Sexual selection in mammals

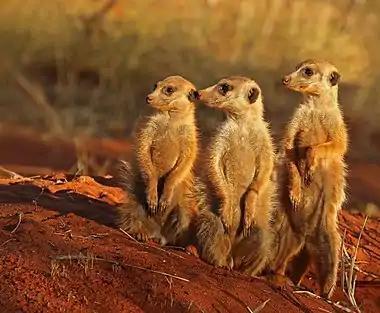
Meerkats

Sex role reversal is the change in behavior of a specific species from their ordinary pattern. Sex-role reversal supports sexual dimorphism very strongly.